San Nicolas, Ilocos Norte

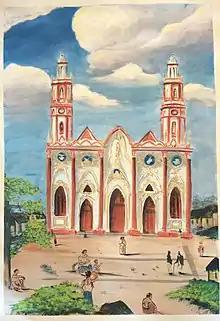
Saint Nicholas de Tolentino Parish Church

Pottery-making is the main trademark of San Nicolas. It was introduced by the Spaniards mainly in Barangay 8, and they called it "Alfareria", meaning "Art of Pottery". Other traditional crafts include the making of "Tagapulot, Lapida, Chicharon" and "Longganisa". The town also has large ricefields.